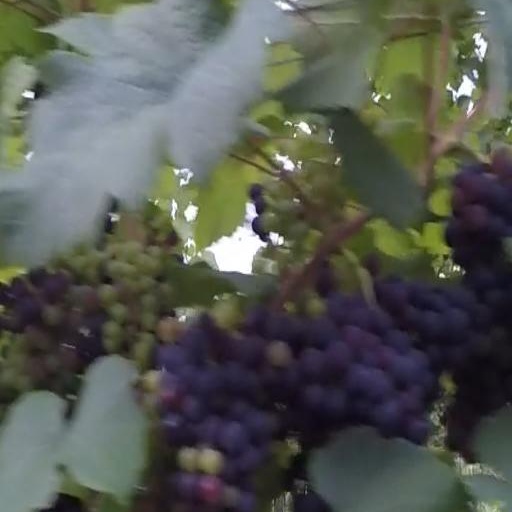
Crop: grape